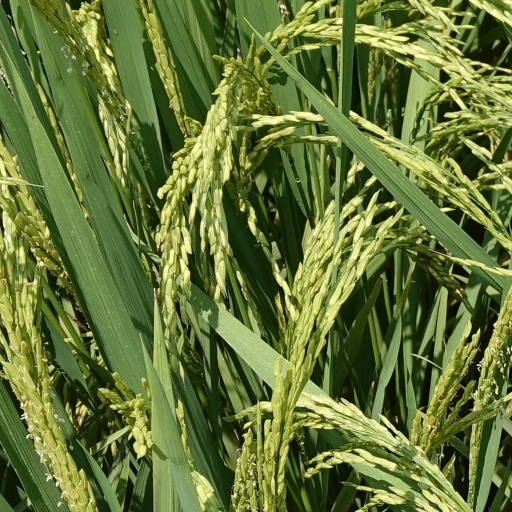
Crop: rice